Handcrafts and folk art in Guanajuato

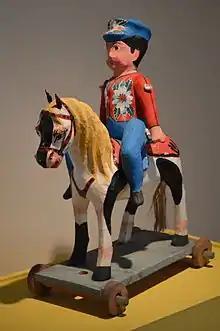
Soldier and rider of cartonería from Celaya

Many of Mexico’s traditional toys are not unique to the country, but they have developed their own styles. The most traditional are handcrafted from various materials and remain popular, although they have lost ground to mass-produced items. They have also become collector’s items, despite the fact that they are generally not marked by the maker. This also makes it difficult for Guanajuato toys having a denominación de origen despite the well-established tradition.